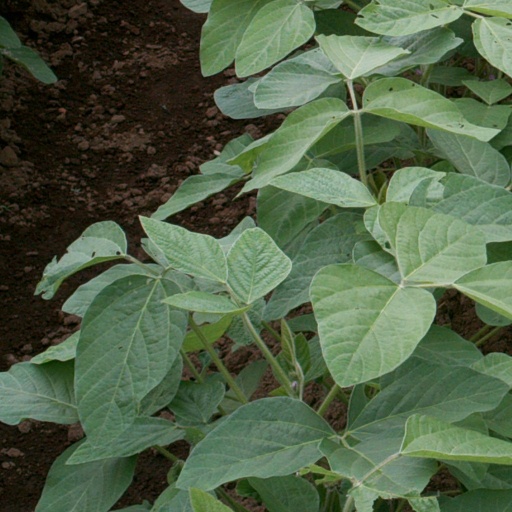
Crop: soybean